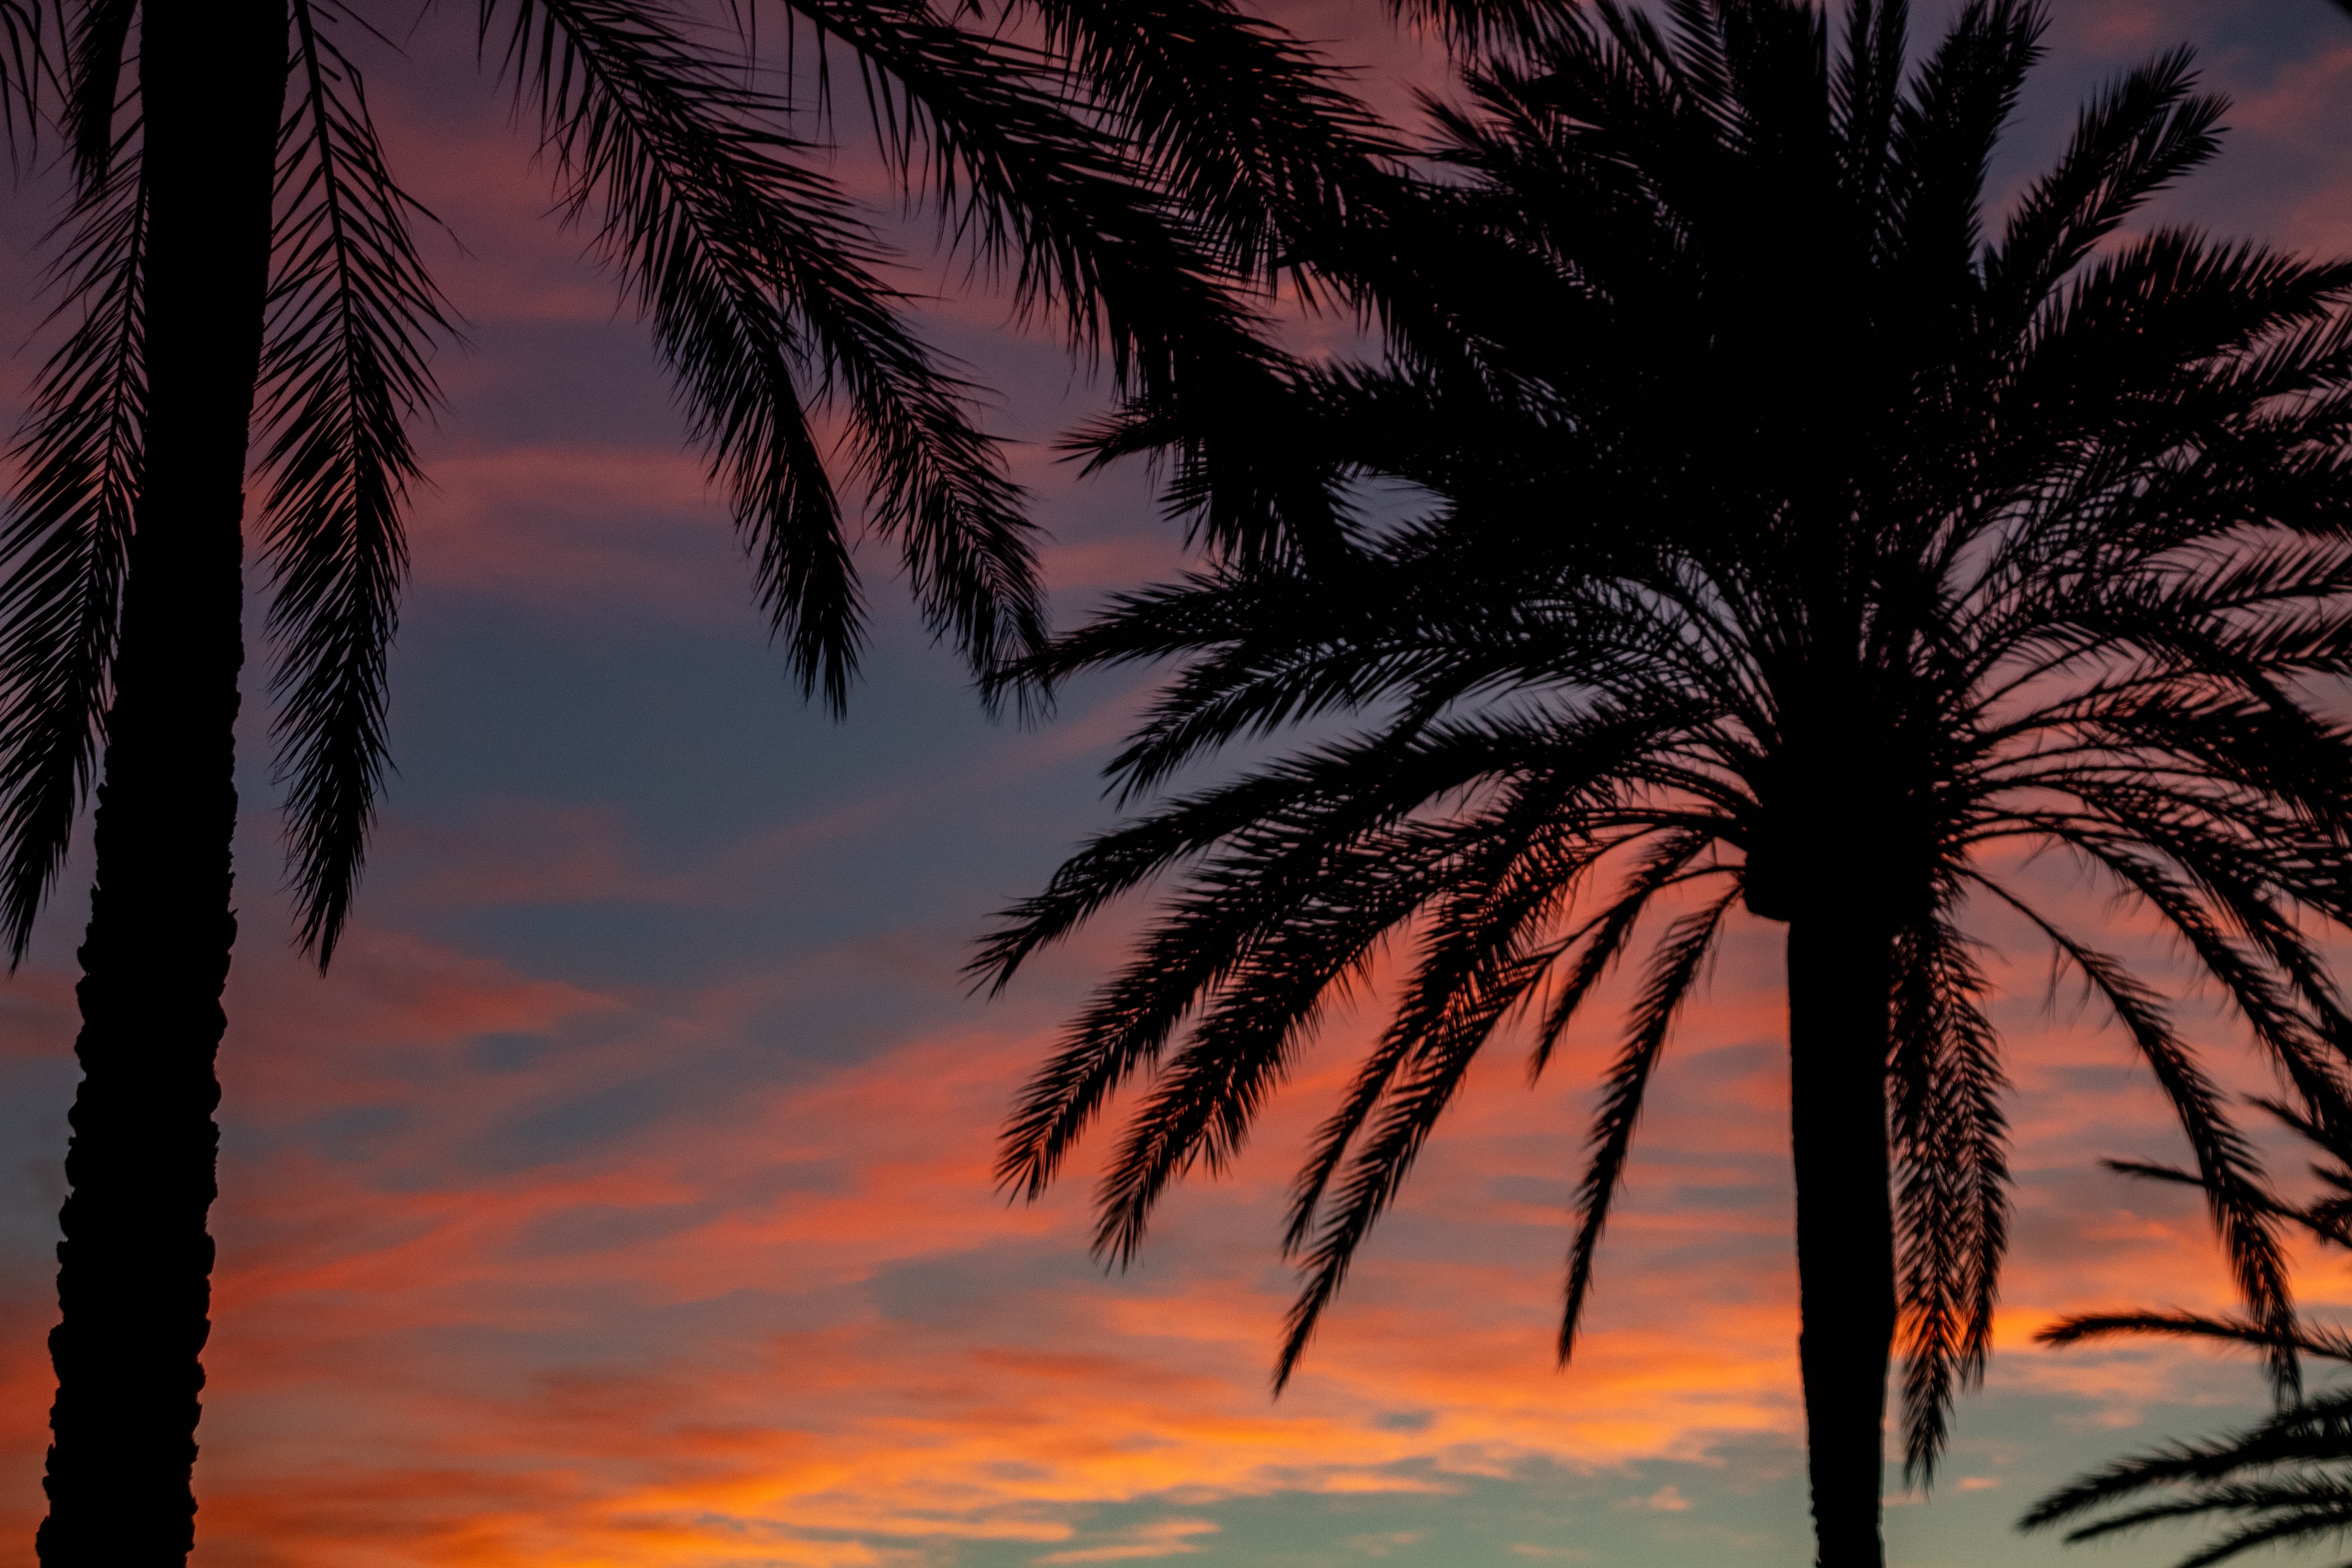
tree, sky, nature, palm tree, afterglow, arecales, elaeis, sunset, woody plant, date palm, plant, attalea speciosa, evening, tropics, dusk, morning, sunrise, calm, cloud, fruit, horizon, silhouette, landscape, sunlight, borassus flabellifer, dawn